Acadian Renaissance

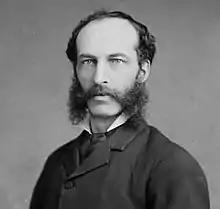
Pierre-Amand Landry.

Stanislas F. Perry became the first Acadian representative from Prince Edward Island in 1854. He later held the position of Speaker of the House from 1870 to 1874 before being elected to the new Canadian House of Commons, becoming the first Acadian Liberal Member of Parliament. He returned to provincial politics in 1879 and then to federal politics again in 1887. By the end of his career, he was accused of failing to defend Acadian interests and frequently changing his stance.